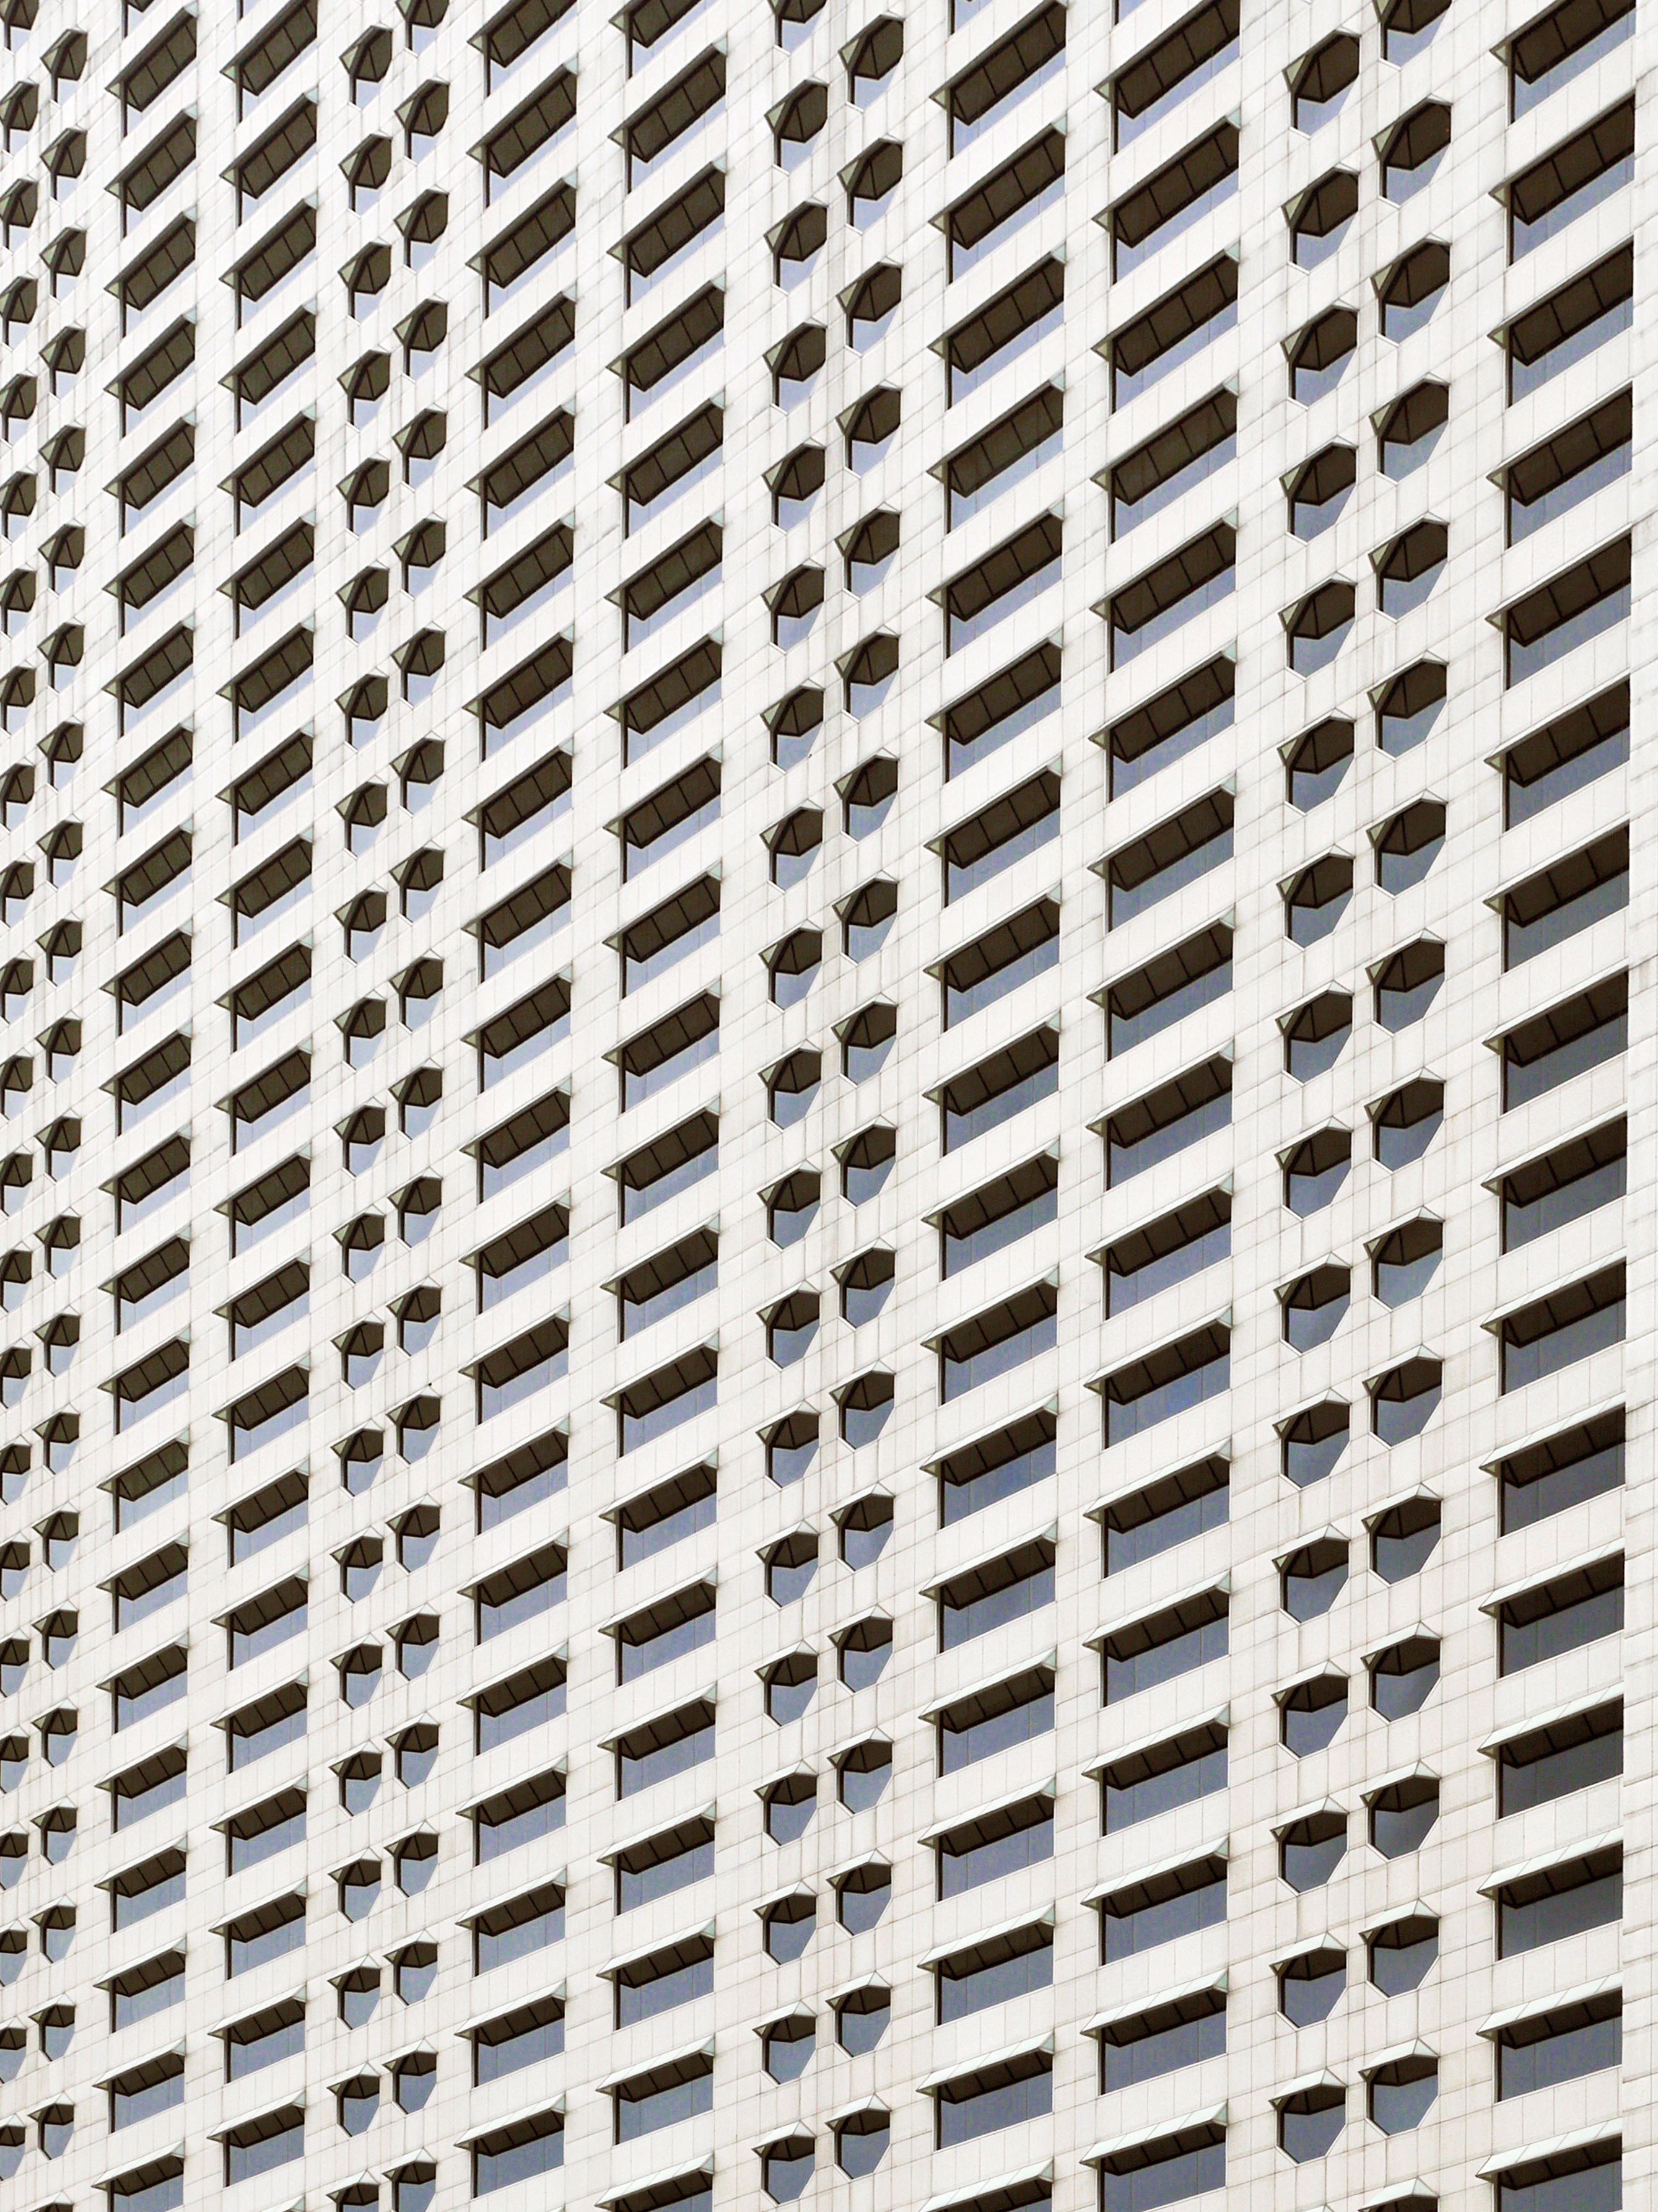
architecture, structure, white, window, building, skyscraper, urban, pattern, line, tower, facade, modern, tower block, design, windows, symmetry, residential area